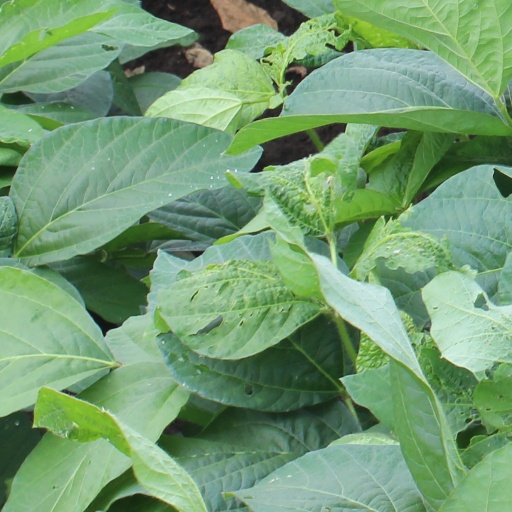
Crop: soybean